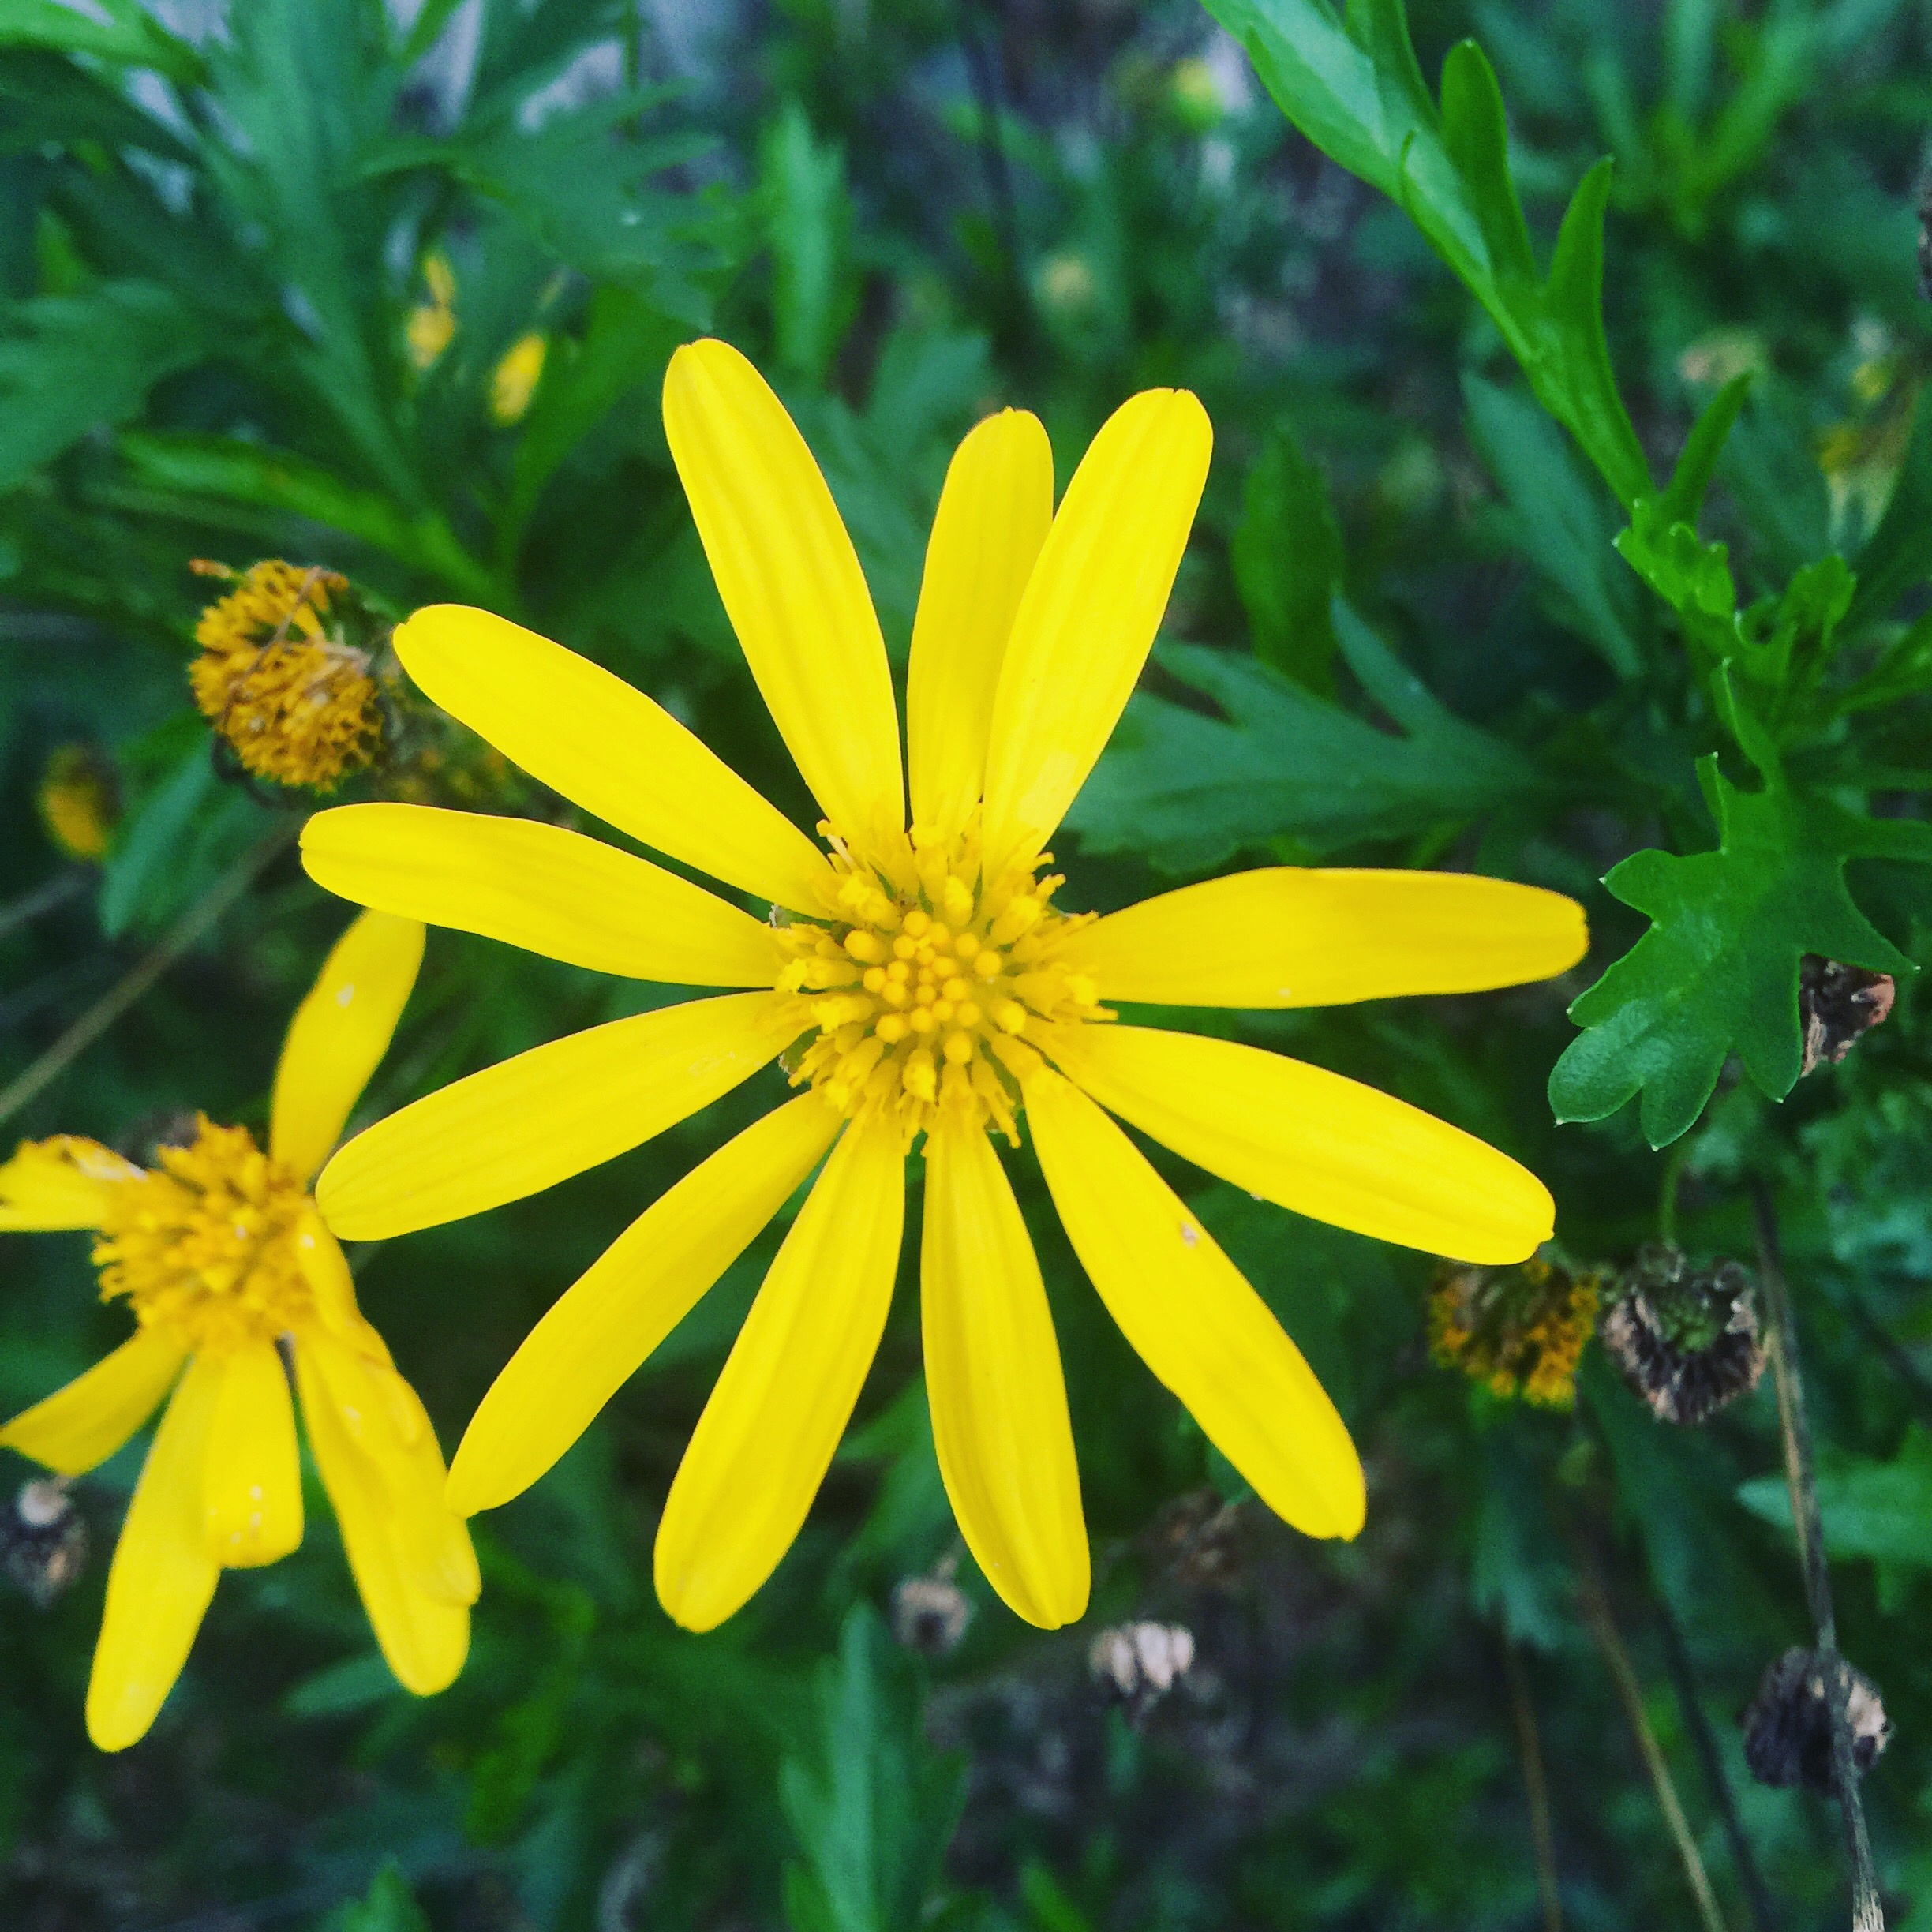
iphone, plant, meadow, flower, petal, herb, botany, yellow, flora, wildflower, amarillo, argentina, iphoneography, project365, squareformat, rodrigoparedes, buenosaires, ar, 160378, 160378com, www160378com, iphone6plus, 157, flowering plant, daisy family, annual plant, land plant